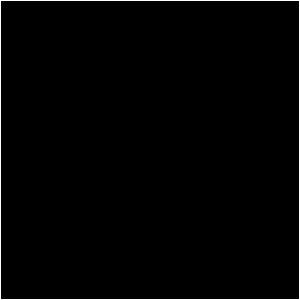
En mathématiques, et plus particulièrement en géométrie, la notion de variété peut être appréhendée intuitivement comme la généralisation de la classification qui établit qu'une courbe est une variété de dimension 1 et une surface est une variété de dimension 2. Une variété de dimension n, où n désigne un entier naturel, est un espace topologique localement euclidien, c'est-à-dire dans lequel tout point appartient à une région qui s'apparente à un tel espace.
En théorie des nœuds, le nœud de trèfle est le nœud le plus simple après le nœud trivial. C'est le seul nœud premier à trois croisements. On peut aussi le décrire comme nœud torique de type, son mot dans le groupe de tresses étant σ₁³. Une autre description est l'intersection de la sphère unité dans C² avec la courbe plane complexe d'équation.
La chiralité est une importante propriété reliant les notions de symétrie et d'orientation, intervenant dans diverses branches de la science.